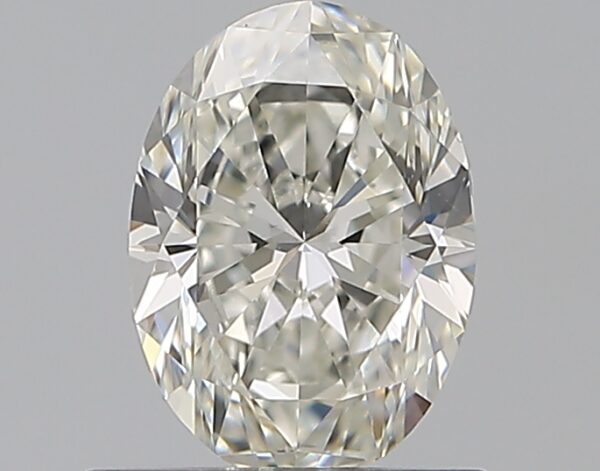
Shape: oval
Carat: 0.75
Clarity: VS1
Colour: H
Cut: VG
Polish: EX
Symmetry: VG
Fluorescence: N
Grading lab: GIA
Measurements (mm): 6.9 x 4.98 x 3.21